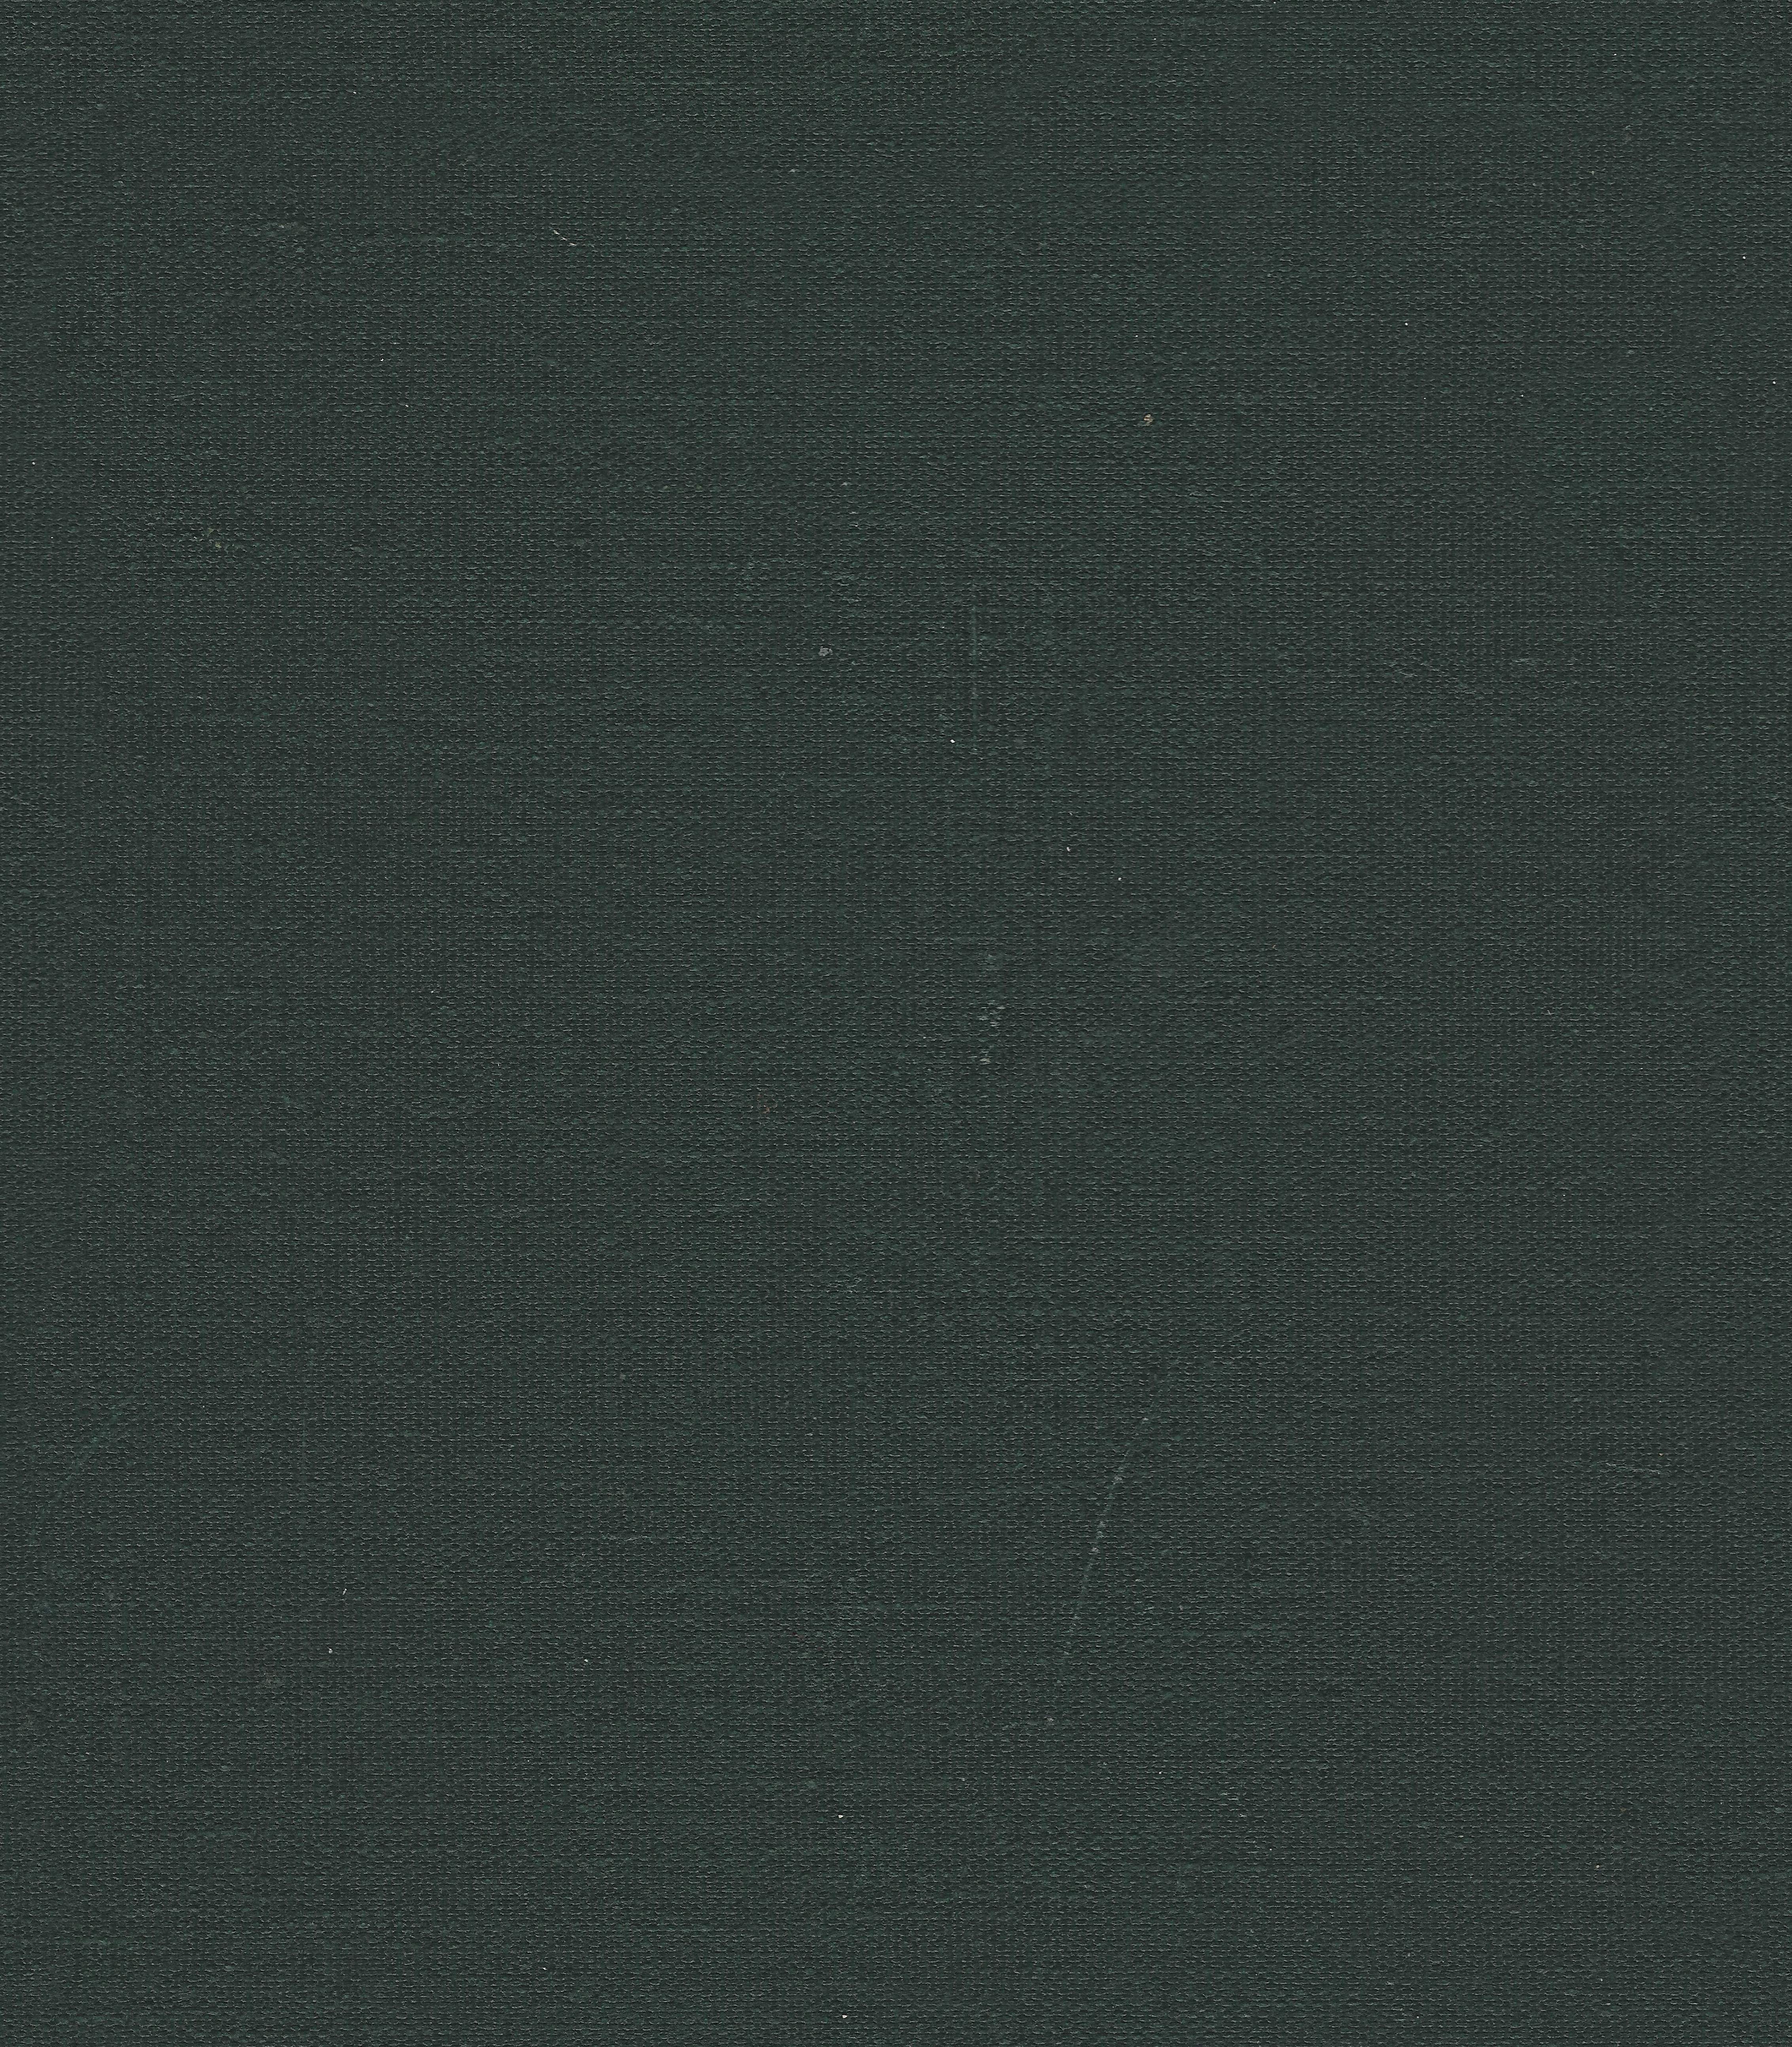
book, texture, floor, pattern, green, brown, black, wool, material, circle, surface, tablecloth, textile, tileable, seamless, flooring, hard cover, seamlessly